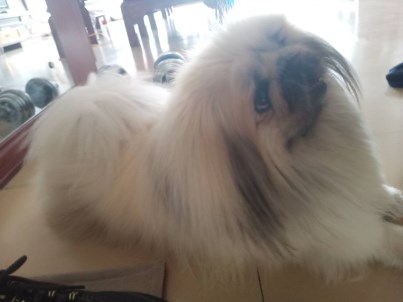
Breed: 480-n000125-Pekinese